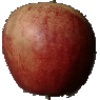
Label: Apple Red 3